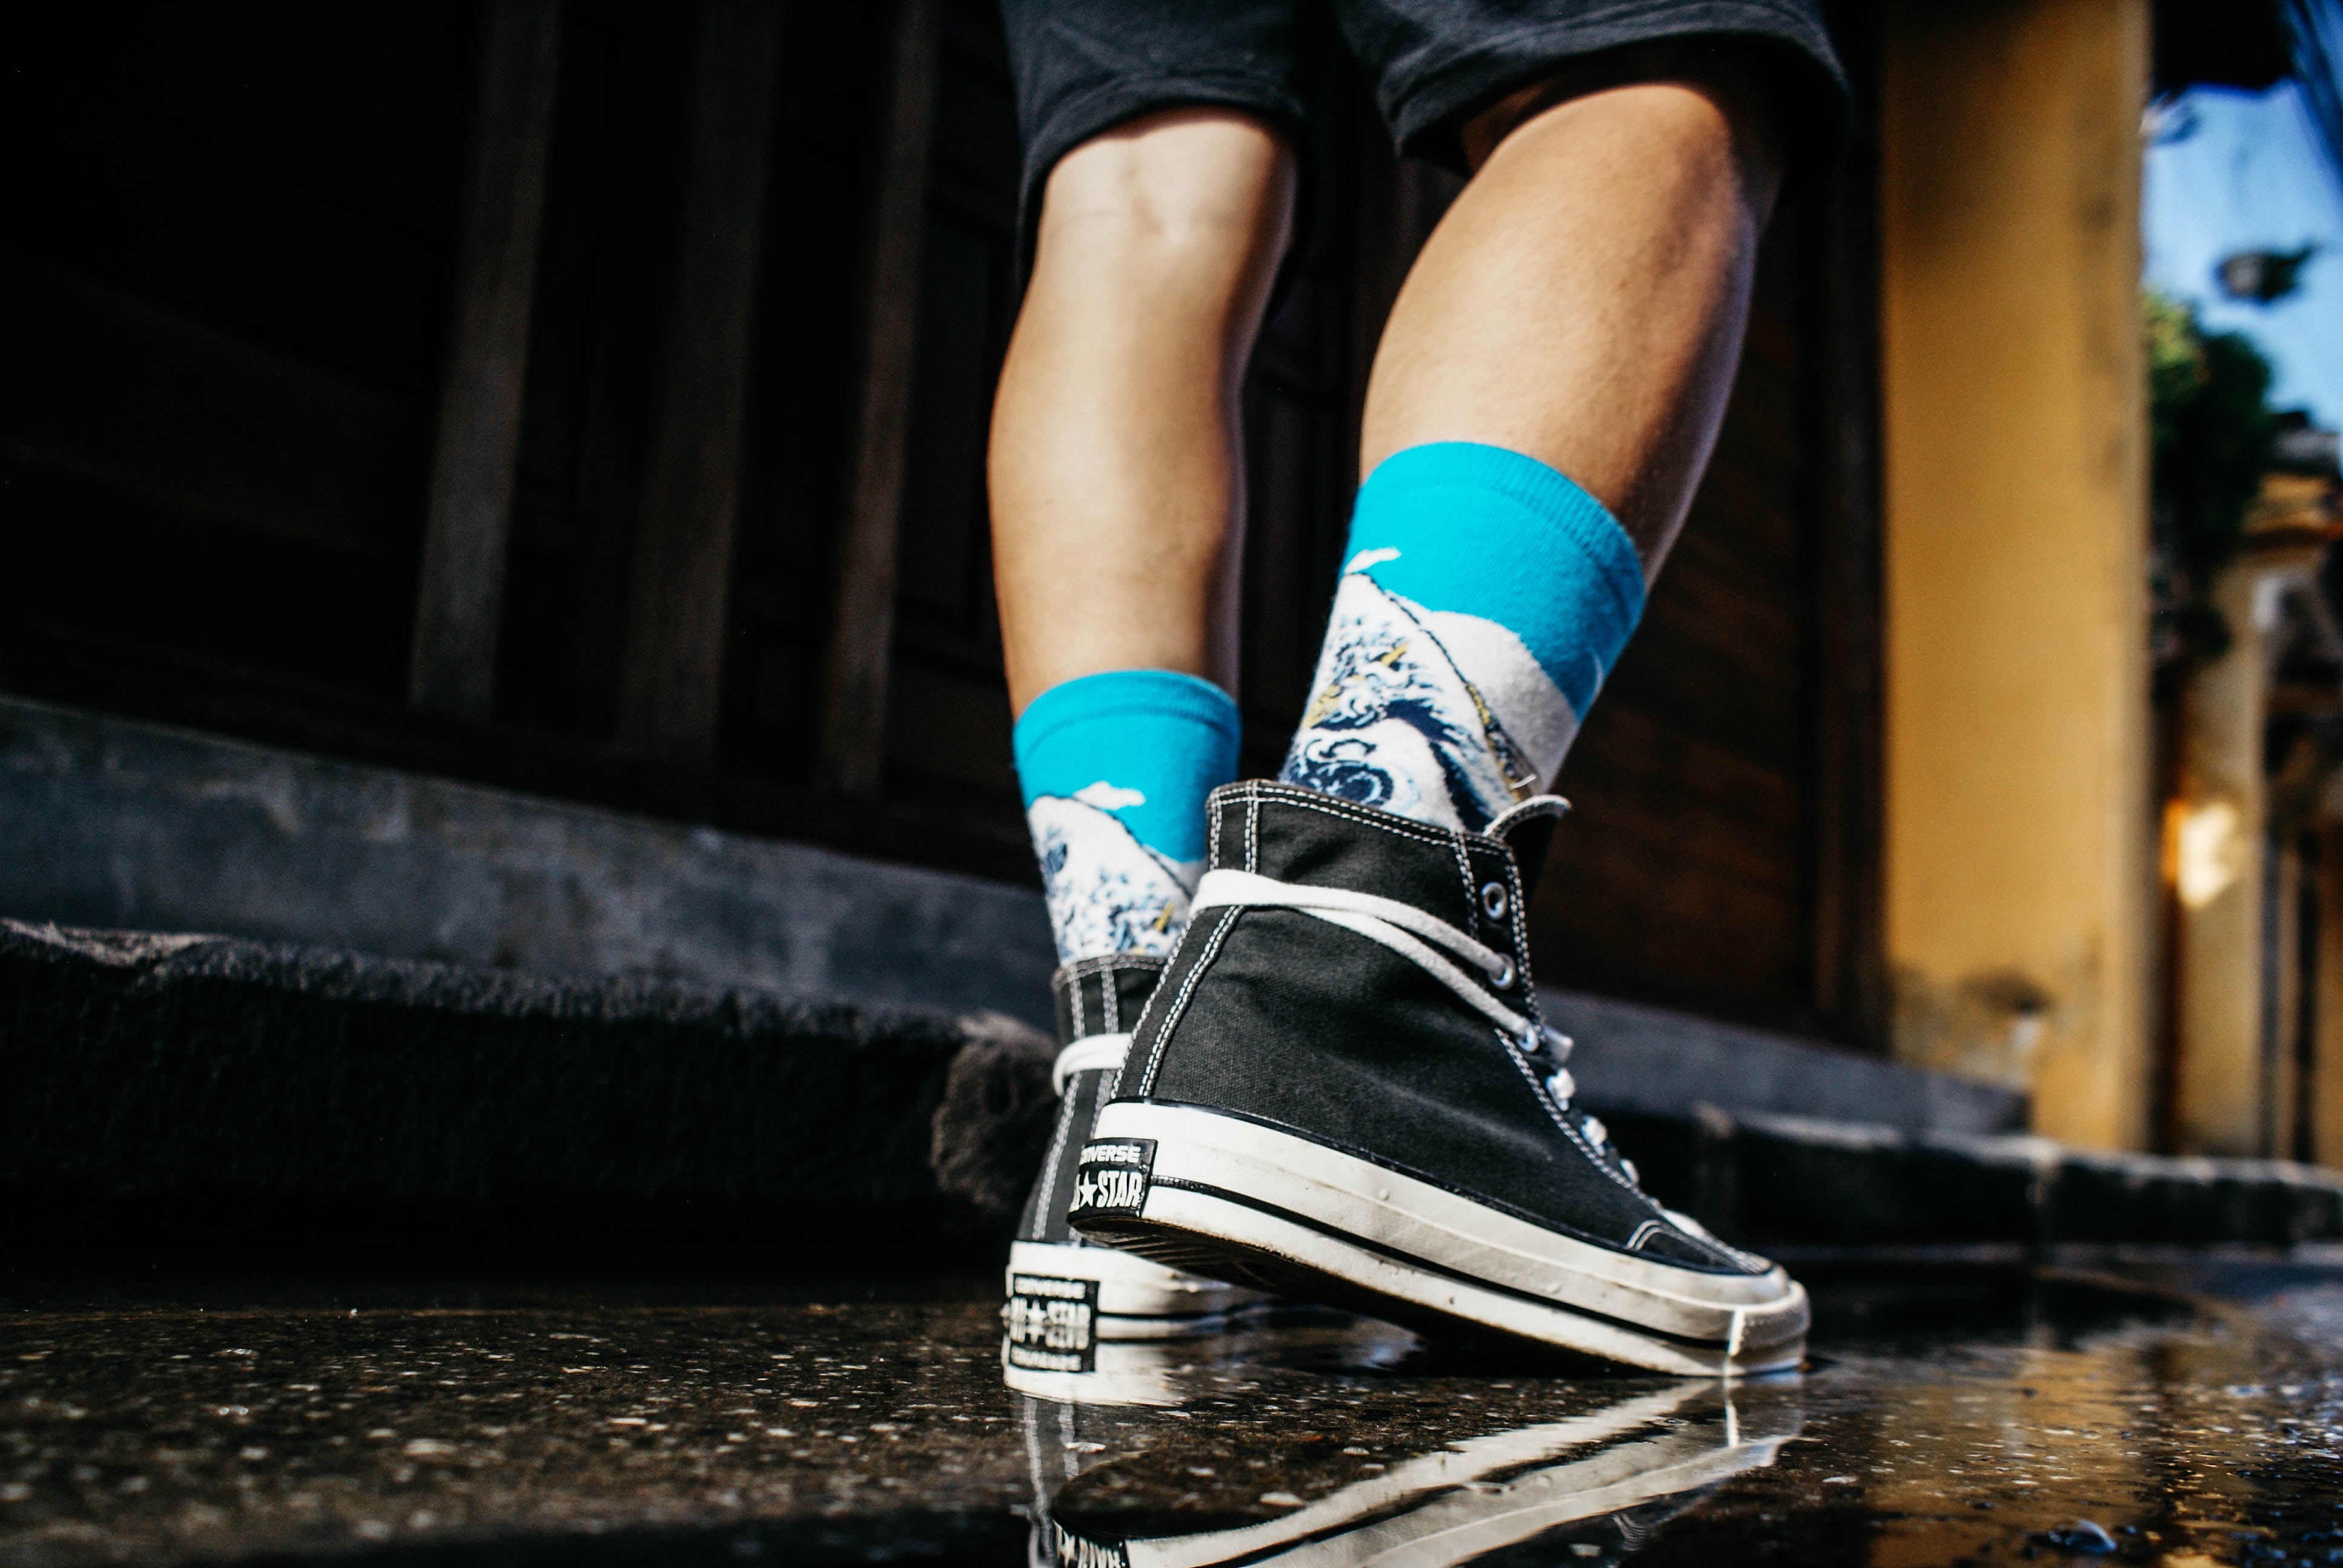
shoe, street, feet, leg, spring, lace, fashion, sneakers, converse, footwear, roller skating